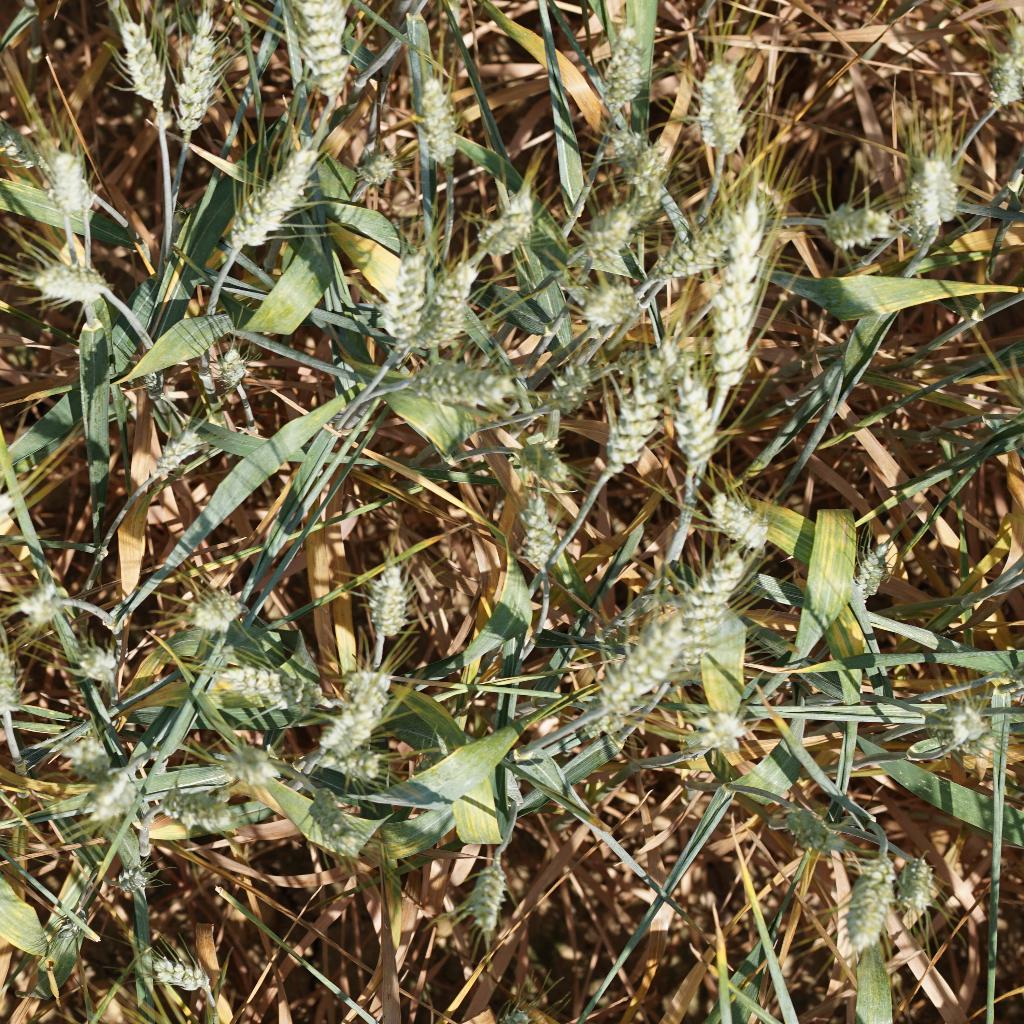
Country: France
Location: Gréoux
Wheat development stage: Filling